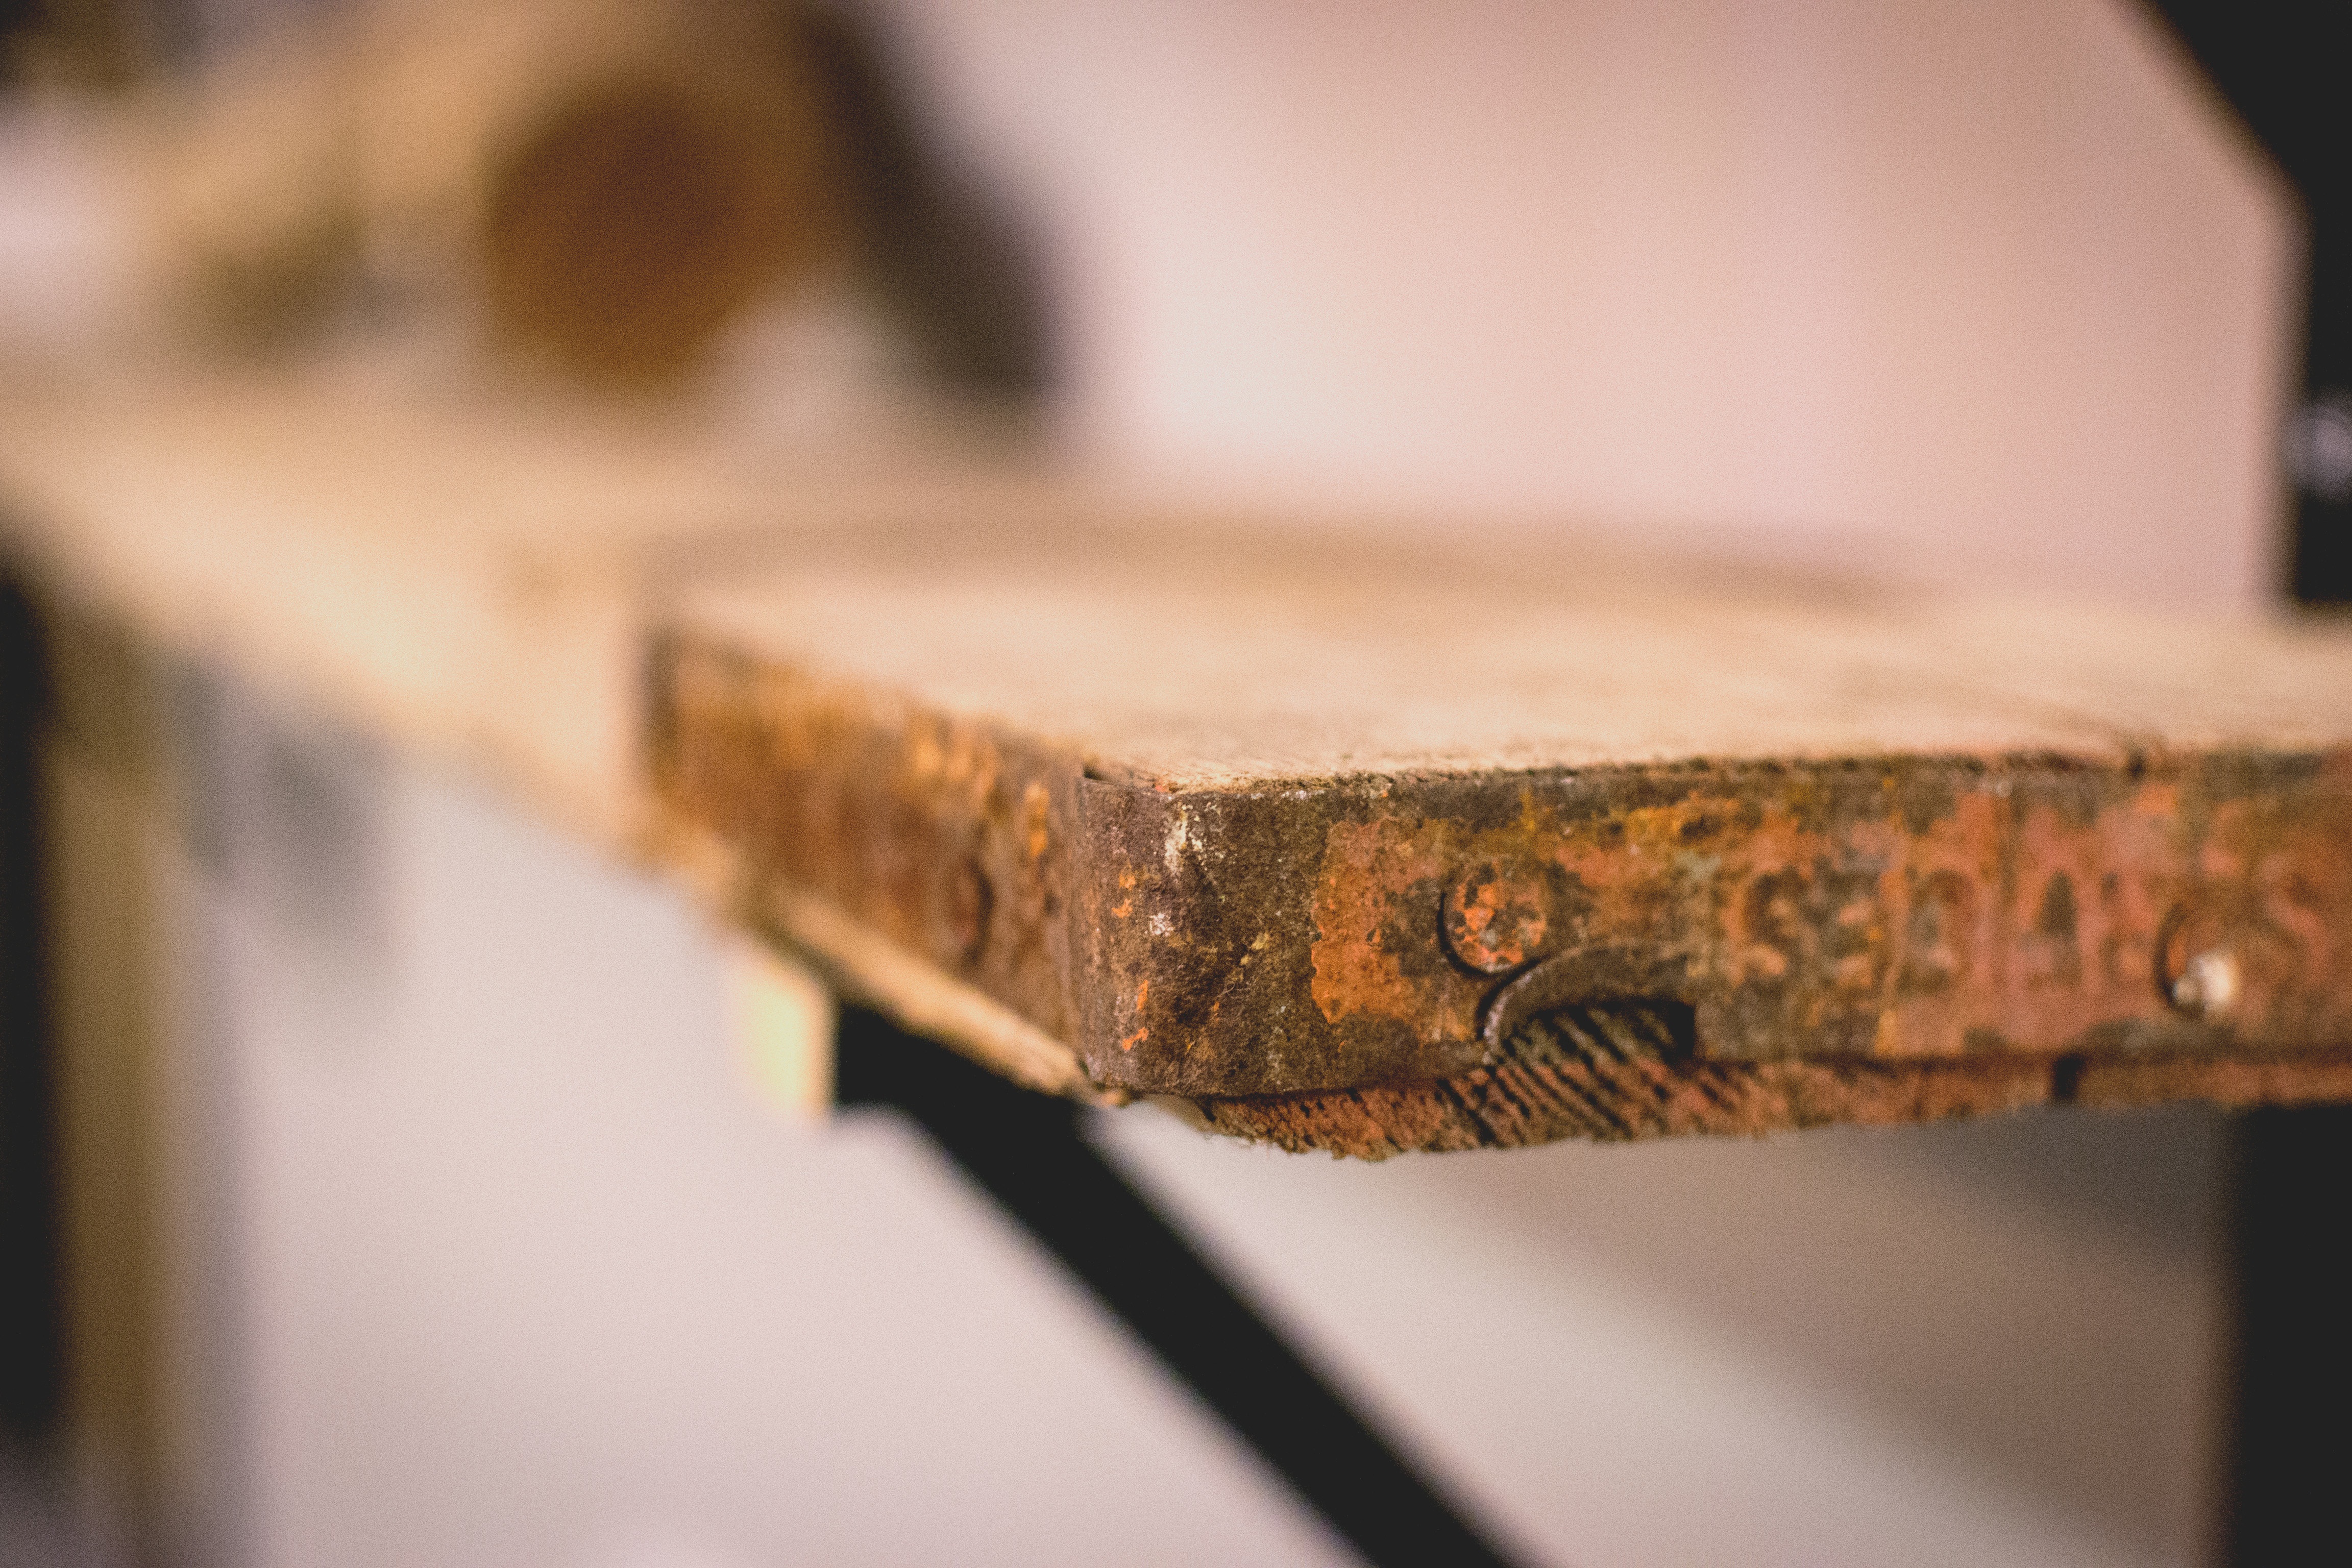
table, wood, photography, glass, close up, design, glasses, shape, macro photography